Barbecue sauce

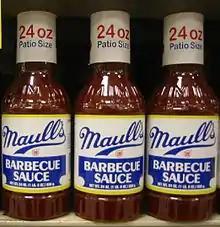
Bottles of Maull's barbecue sauce, a commercial St. Louis–style barbecue sauce

Thick, reddish-brown, tomato-based, and made with sugar, vinegar, and spices. It evolved from the Western Carolina– and Memphis-style sauces but is thicker and sweeter and does not penetrate the meat as much as it sits on the surface.